Mount Wise, Plymouth

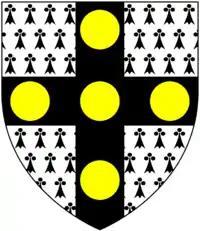
Arms of St Aubyn: "Ermine, on a cross sable five bezants"

Sir William Morice (1602-1676) of Werrington in Devon, was Secretary of State for the Northern Department and a Lord of the Treasury from June 1660 to September 1668. Stoke Damerel and Mount Wise passed to his son Sir William Morice, 1st Baronet (c. 1628–1690), who in turn was succeeded by his second son Sir Nicholas Morice, 2nd Baronet (c. 1681–1726). The latter's son was Sir William Morice, 3rd Baronet (–1750), who died without progeny and by his will dated 1744 bequeathed his estates to his nephew Sir John St Aubyn, 4th Baronet (1726–1772), son of his sister Catherine Morice and her husband Sir John St Aubyn, 3rd Baronet (1696–1744).